Welsh rebellions against English rule

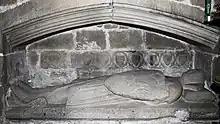
Stone memorial to Madog ap Llywelyn at All Saints' Church, Gresford, Wales. He died in 1331. A Welsh document describes him as "the best man that ever was in Maelor Gymraeg"

Llywelyn ab Iorwerth (Llywelyn the Great), Prince of Aberffraw was the first ruler to unite Wales, forcing other Welsh princes to submit to him, and in 1218 Henry III of England formally recognised him as Prince of Wales in the Treaty of Worcester. However, his son Dafydd ap Llywelyn gave up all his lands outside Gwynedd. It was left for his nephew, Llywelyn ap Gruffudd, to reunite Wales once more under his reign. He ruled from 1246–1282, and used the title Prince of Wales from 1258 with Scottish recognition.